List of Prison Break characters

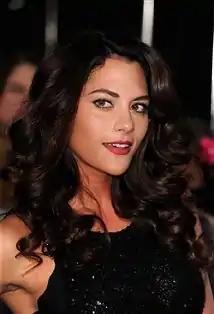
Inbar Lavi

Sheba (played by Inbar Lavi; season 5) is a woman who leads a resistance movement in Yemen, and C-Note's contact when he and Lincoln arrive. She allows the two to visit Ogygia, and later helps them rescue a man who can help them facilitate Michael's escape, as well as his daughter and several schoolgirls, from ISIL. She and Lincoln later attempt to get fake passports, but are captured, and she is nearly raped by a one-eyed man who had a crush on her in high school, but is saved by Lincoln. She and C-Note bring the people they saved from ISIL to an airport and manage to get on board a small plane, but are forced to leave without Michael, Lincoln and their fellow escapees. They make it to Jordan, and eventually back to the States, where she and C-Note regroup with Michael and Lincoln, and help them track down Poseidon and his subordinates to find Sara and Mike. Eventually, when Michael figures out where they are, Lincoln kisses her and sends her back to take care of the others, claiming he could not forgive himself if something happened to her.